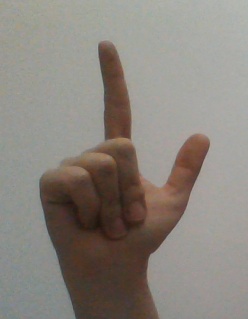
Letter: laam